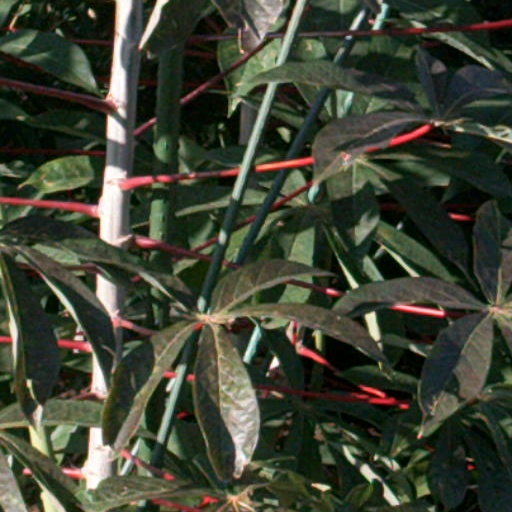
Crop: cassava